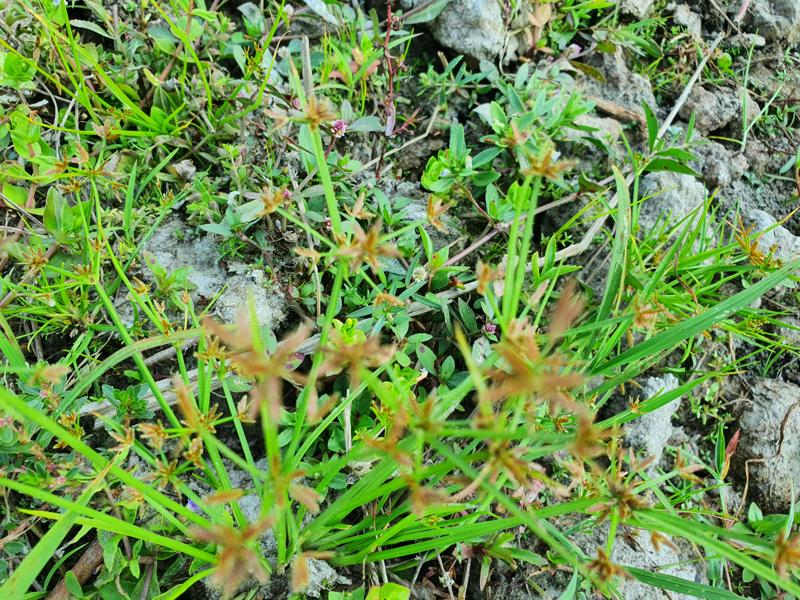
Weed species: Cyperus ochraceus